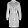
Label: Dress